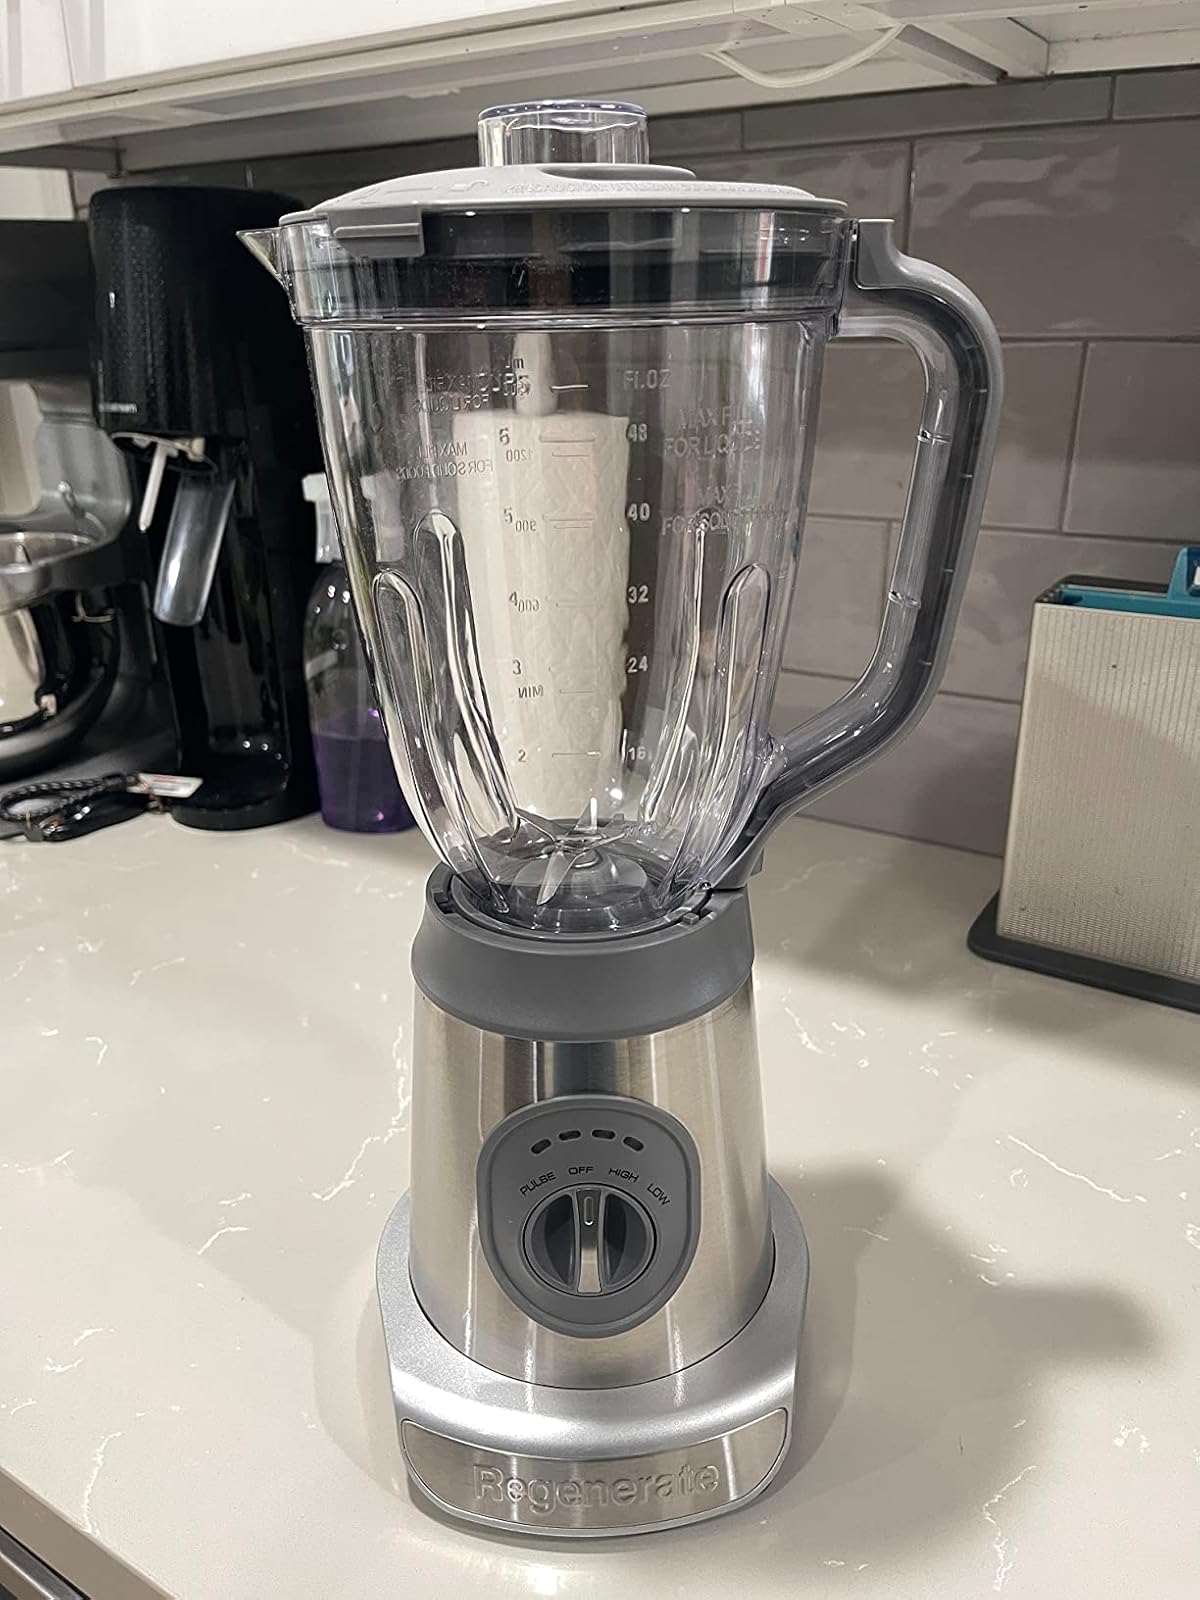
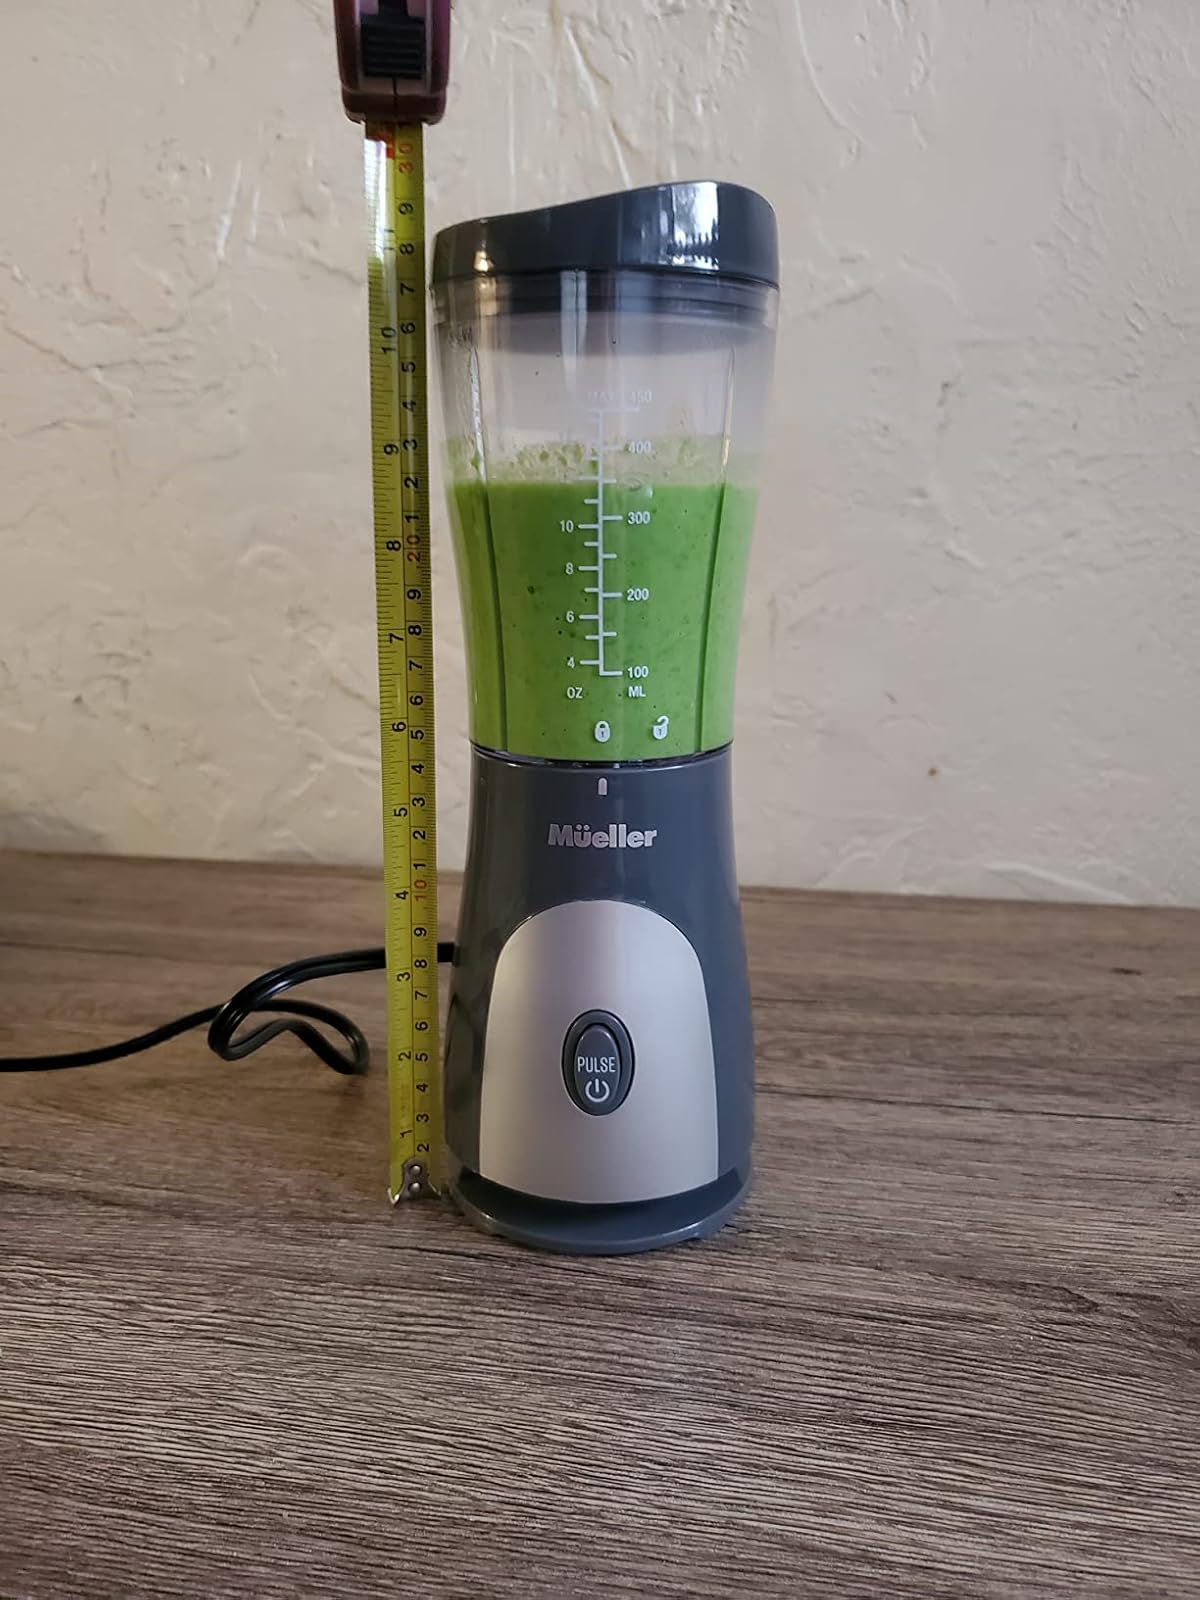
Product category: items_blender
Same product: no